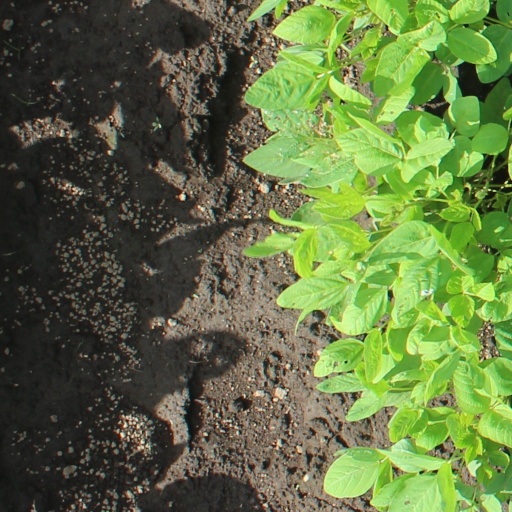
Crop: soybean